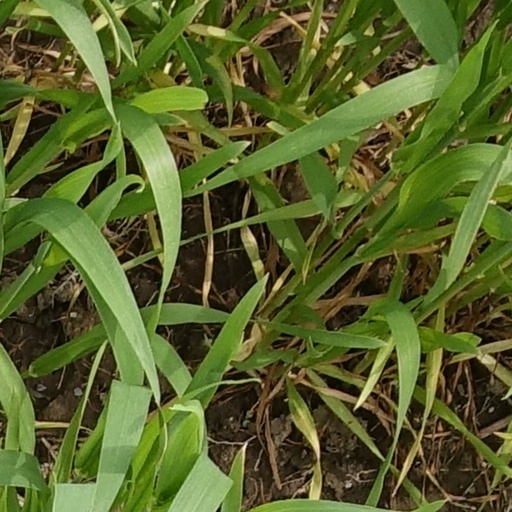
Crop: wheat